Siege of Krupa

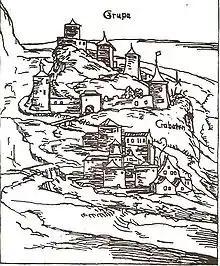
Krupa in 1530

The siege of Krupa was fought on 3–23 June 1565 between the Ottoman forces of Mustafa Pasha Sokolović, sanjakbey of Bosnia, and the Germanic and Croatian forces led by Matija Bakić. The siege was a part of the Croatian–Ottoman wars and Ottoman–Habsburg wars between the Ottoman Empire and the Habsburg monarchy.